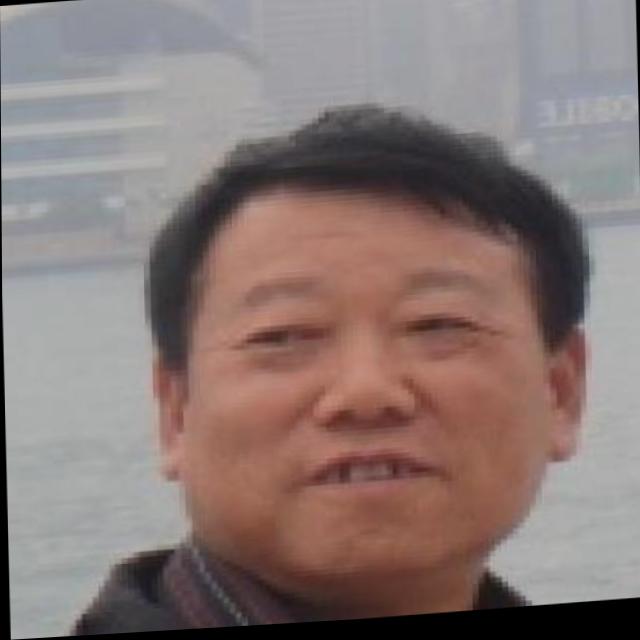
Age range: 45-64